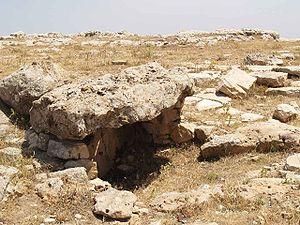
Dougga Dolmen au nord du site
Un dolmen est une construction mégalithique préhistorique constituée d'une ou plusieurs grosses dalles de couverture posées sur des pierres verticales qui lui servent de pieds. Le tout était originellement recouvert, maintenu et protégé par un amas de pierres et de terre nommé tumulus. Les dolmens sont généralement interprétés comme des tombes à chambre, des monuments funéraires ayant abrité des sépultures collectives.
Dougga ou Thugga est un site archéologique situé dans la délégation de Téboursouk au Nord-Ouest de la Tunisie.
Les mégalithes de Tunisie sont essentiellement des dolmens constitués d'une ou plusieurs grosses dalles de couverture posées sur des pierres verticales ou horizontales qui leur servent de pieds. Les dolmens sont généralement interprétés comme des monuments funéraires ayant abrité des sépultures collectives.